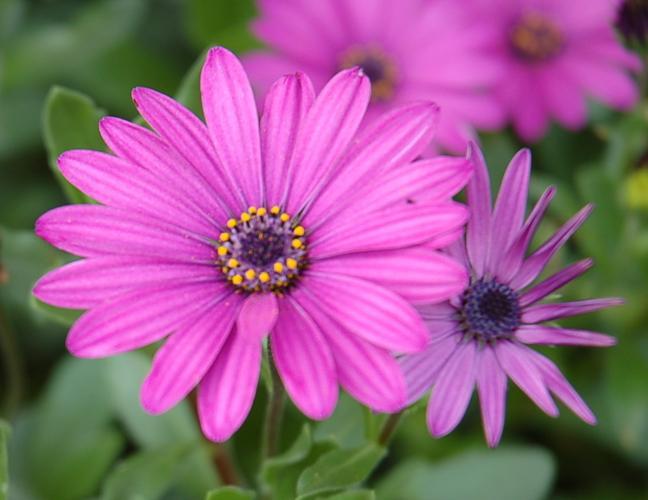
Label: osteospermum